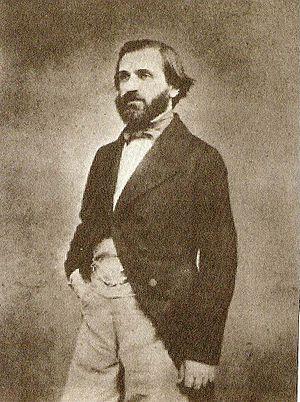
Giuseppe Fortunino Francesco Verdi [dʒuˈzɛppe fortuˈninoː franˈt͡ʃesko ˈverdi], né Joseph Fortunin François Verdi le 10 octobre 1813 à Roncole et mort le 27 janvier 1901 à Milan, est un compositeur romantique italien. Son œuvre, composée essentiellement d’opéras, unissant le pouvoir mélodique à la profondeur psychologique et légendaire, est l'une des plus importantes de toute l'histoire du théâtre musical.